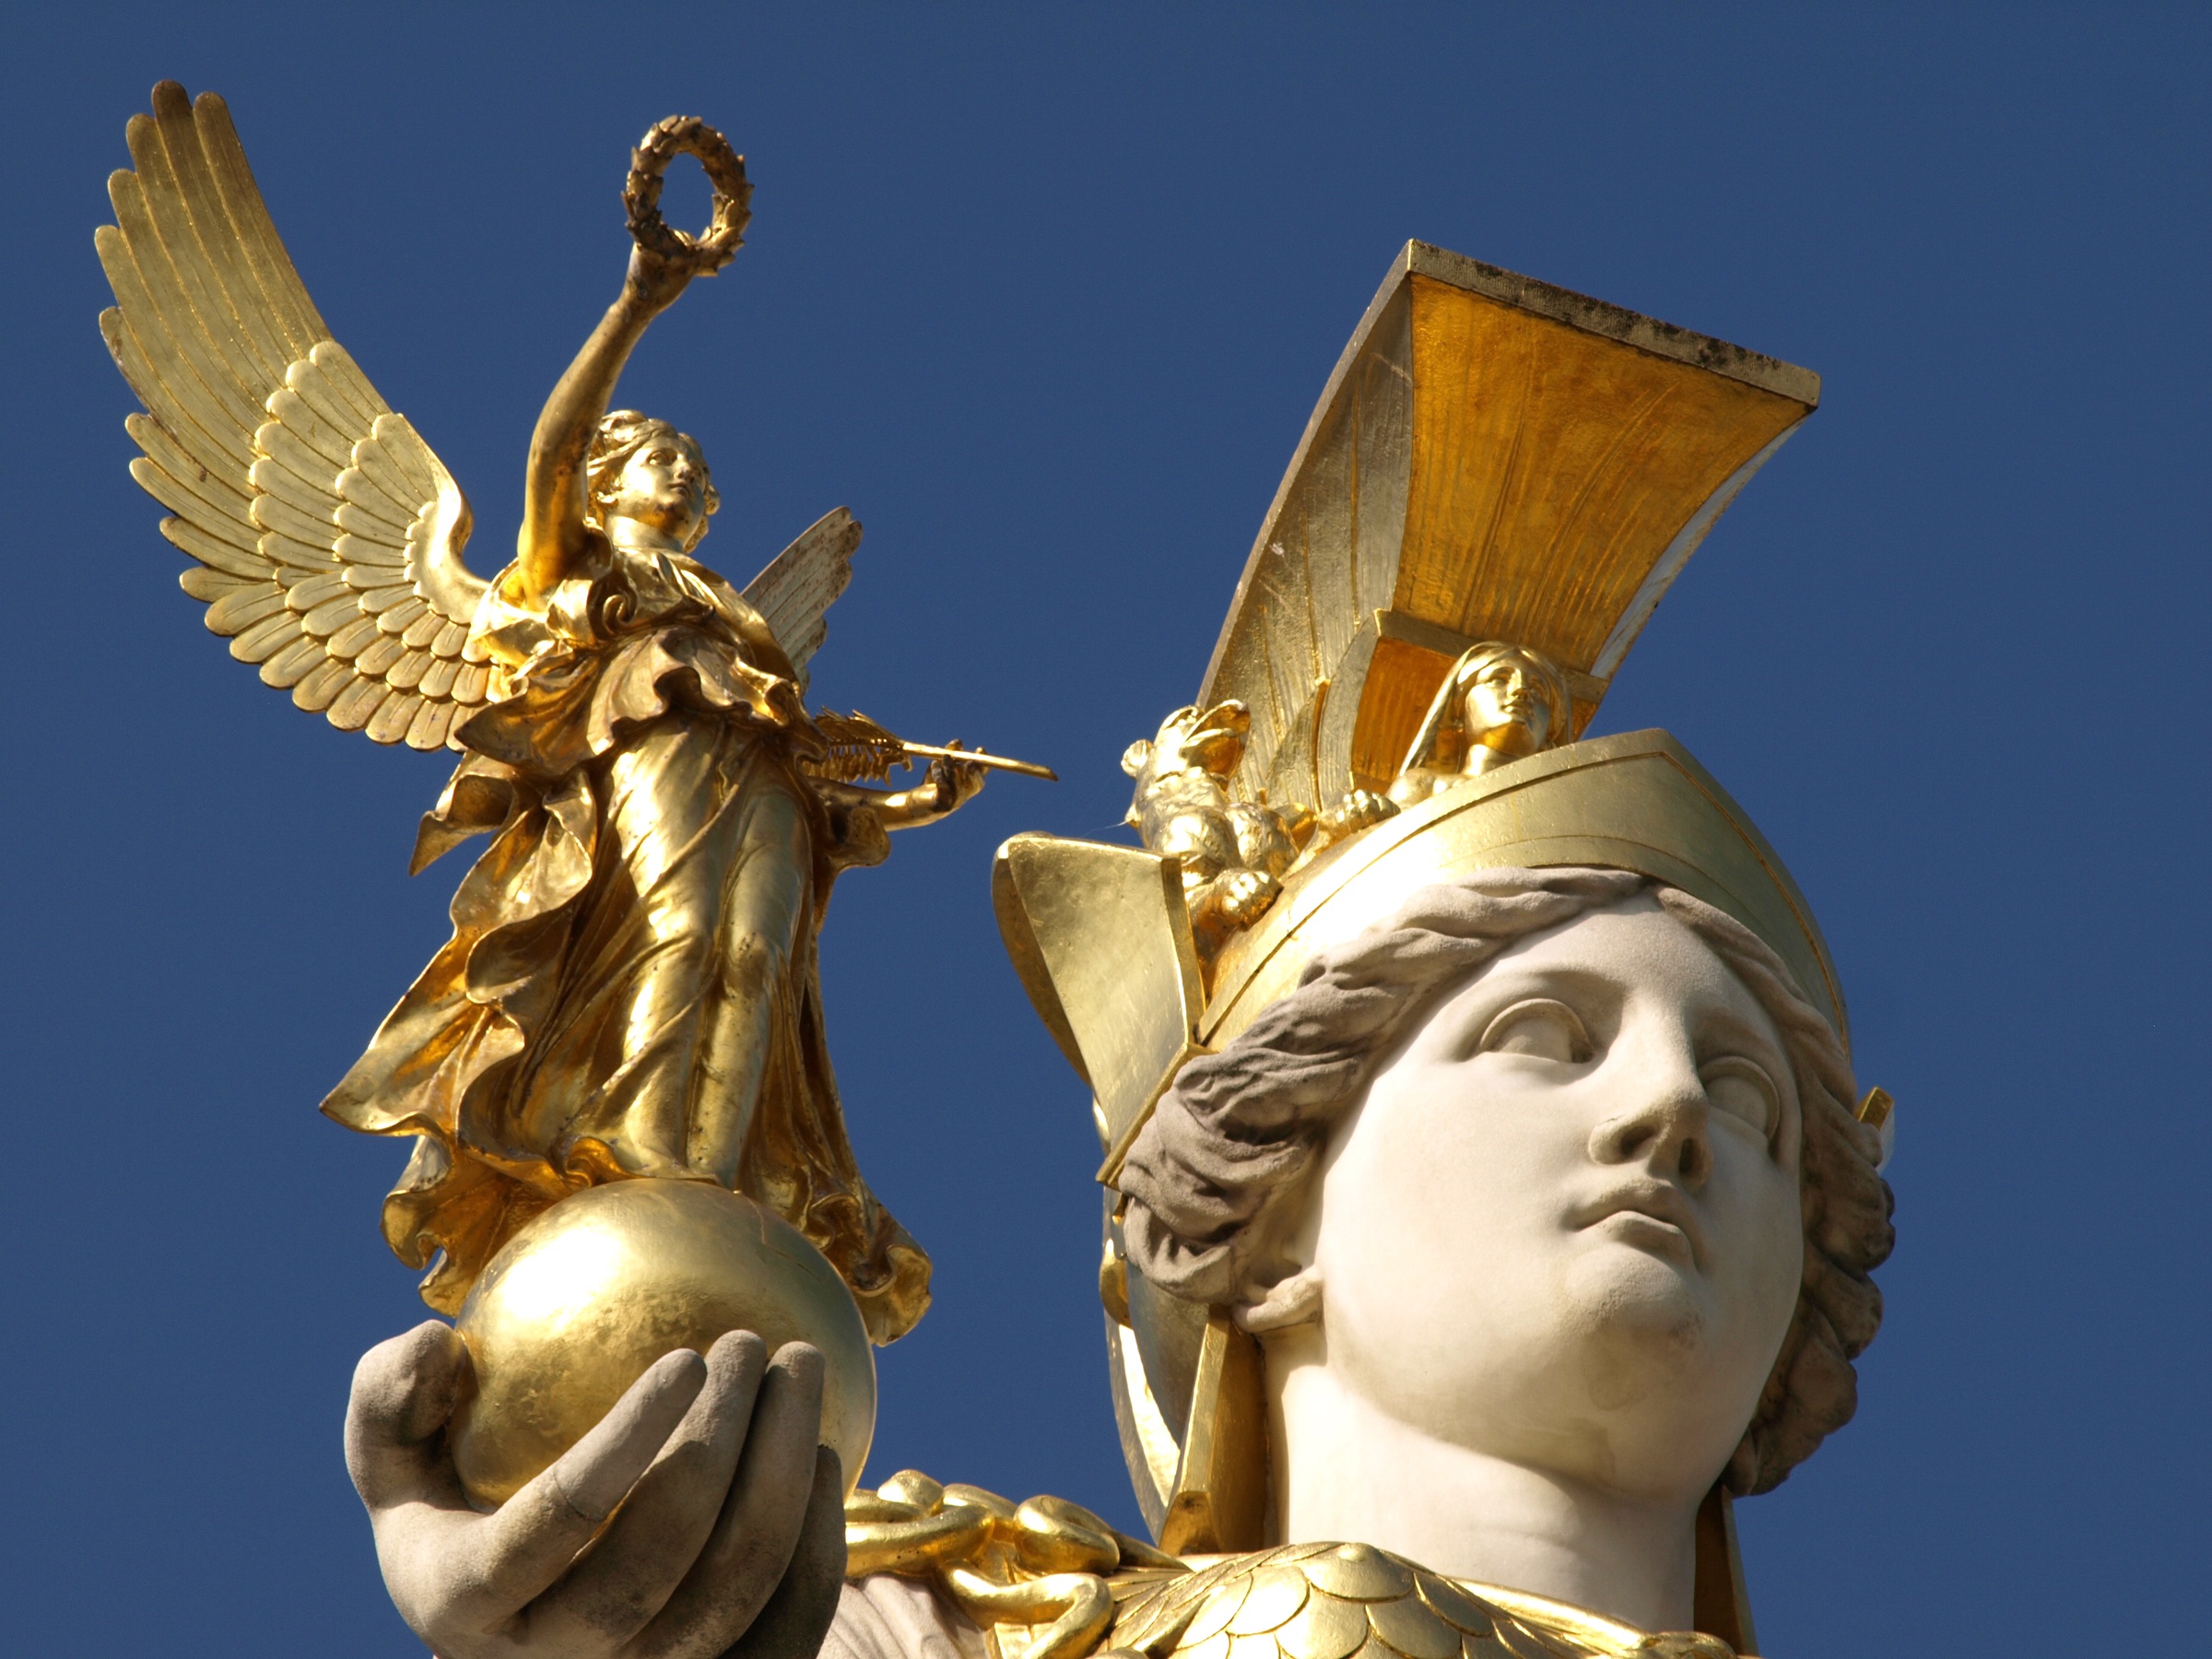
monument, statue, nike, sculpture, art, parliament, vienna, fountain, mythology, wisdom, goddess of victory, still image, ancient history, pallas athene fountain, pallas athene, theopil hansen